Prehistory of Manipur

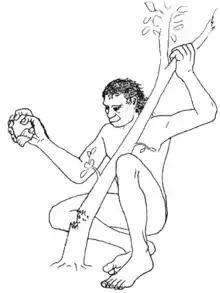

Comparing with other regions of the world, the development process of the archaeological work in Manipur is of recent times. Archaeological research in Northeast India is severely scarce, mostly limited to surface explorations, and lacking in state-of-the-art methods. The pioneering work in archeology was initiated by O. Kumar Singh. Before his presence, there was little information on the existence of the stone age culture of Manipur.